NA32 experiment

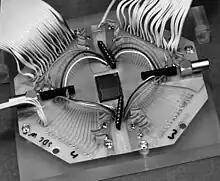
Silicon drift chamber used in the NA32 experiment at CERN

The pixel size of the NA32 detectors was 22 x 22 μm, and the effective detector thickness ~15 μm. The relatively shallow active area lead to a very small signal demanding cooling and very low noise electronics. In the NA32 the data was read out at a rate of 1.5-3 MHz, allowing ~50 000 pixels to be read out in 16 ms.